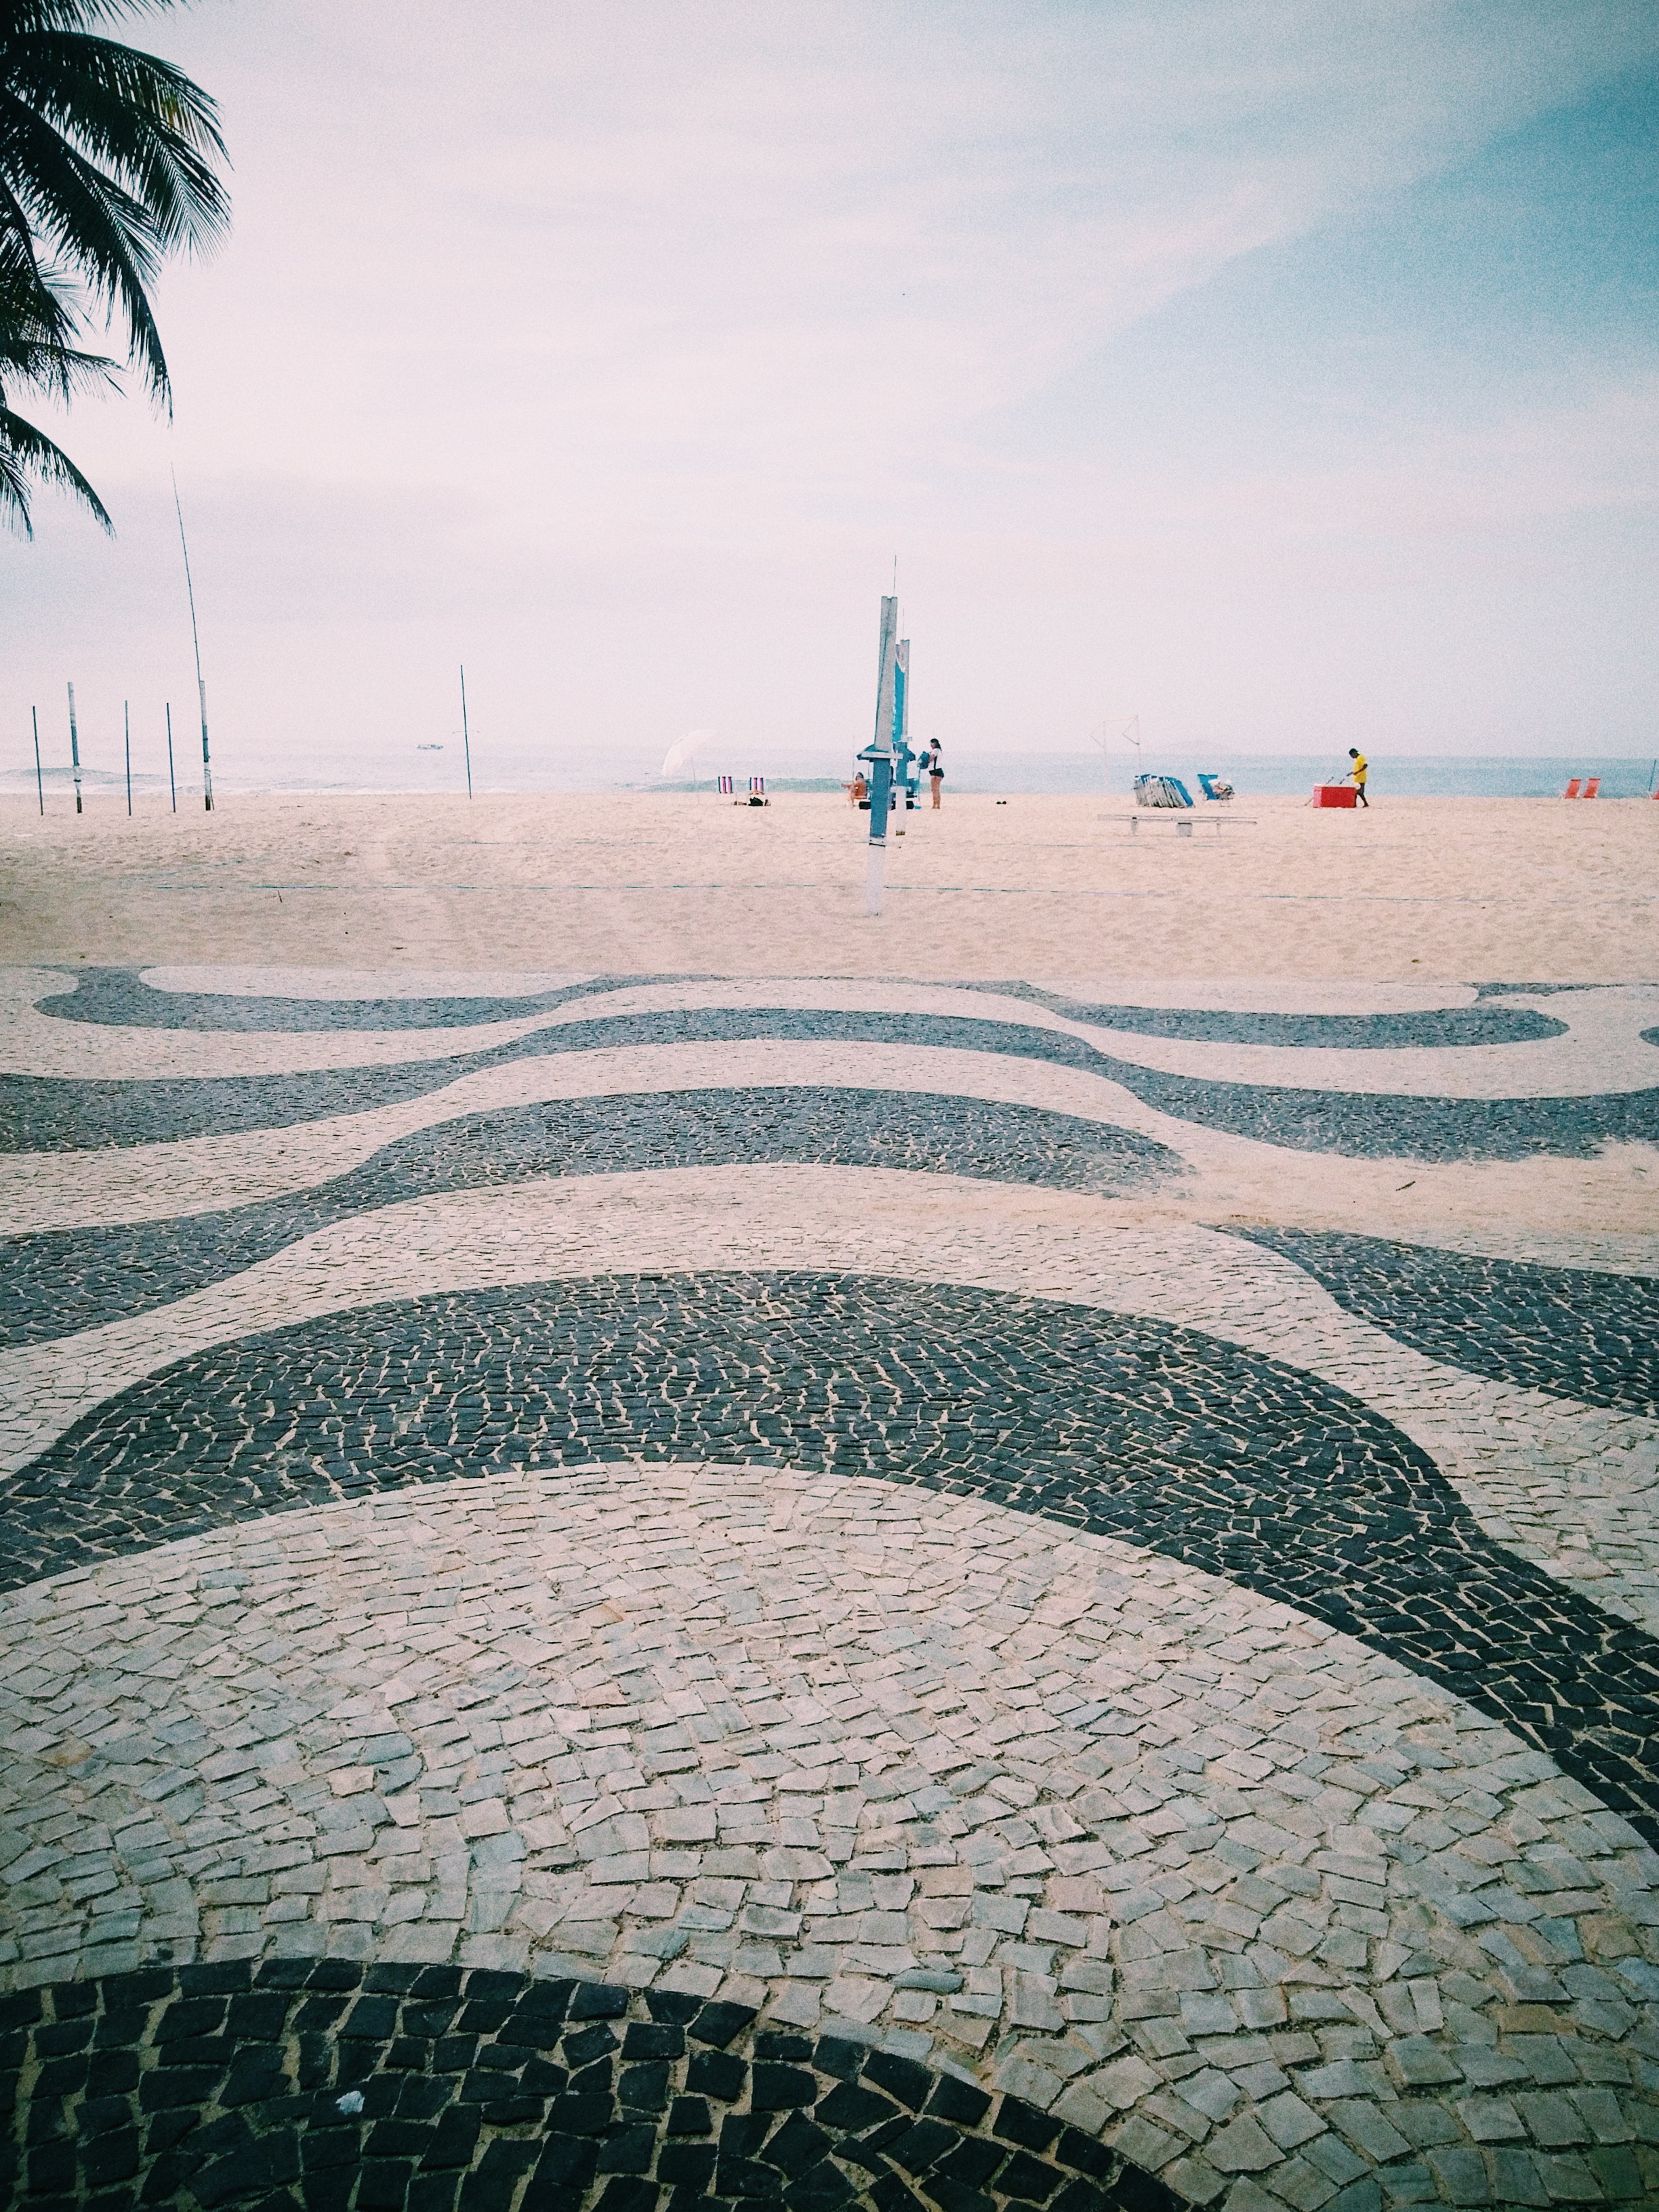
sea, body of water, horizon, sky, shore, beach, ocean, water, sand, morning, vacation, water resources, coast, calm, cloud, coastal and oceanic landforms, tree, wave, landscape, mudflat